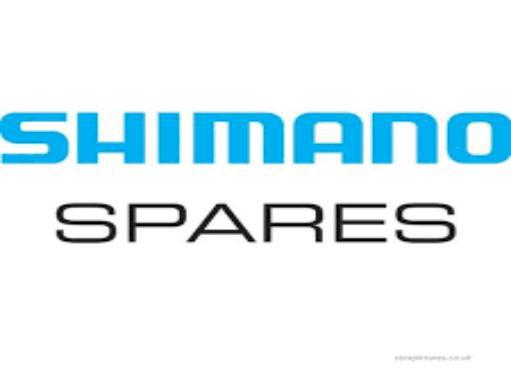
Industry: Others